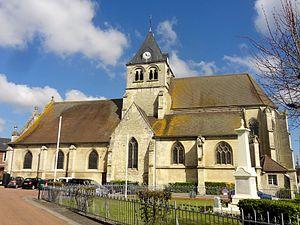
Vue depuis le sud.
L église Notre-Dame de la Nativité est une église catholique paroissiale située à La Neuville-en-Hez dans le département de l'Oise, en région Hauts-de-France en France. Sa partie la plus ancienne est le clocher roman, qui date de 1140 environ. Les grandes arcades de la nef et au nord et au sud de la base du clocher ne sont pas beaucoup plus récentes, mais déjà de style gothique. C'est toutefois le style gothique flamboyant qui domine à l'intérieur de l'église. Le chœur avec son abside à pans coupés et ses deux bas-côtés ont été construits dans ce style à la limite du XVᵉ et du XVIᵉ siècle, et puis la base du clocher a été remanié dans le même style. Plus que deux siècles plus tard, alors que l'architecture classique règne en maîtresse, la nef et les bas-côtés sont rebâtis dans le style flamboyant, sauf la façade occidentale, qui seule affiche le style classique. L'église a été inscrite monument historique par arrêté du 2 avril 1927. Elle possède un intéressant mobilier qui est en grande partie antérieure à la Révolution française.